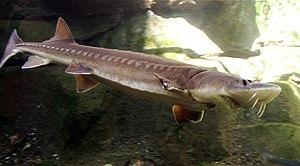
Un poisson d'eau douce est une espèce de poissons qui passe toute ou une partie de sa vie en eau douce, dans les cours d'eau et les lacs, où la salinité est très faible. Pour survivre dans ce type d'environnement, les poissons d'eau douce disposent de caractéristiques physiologiques précises et différentes des autres poissons.